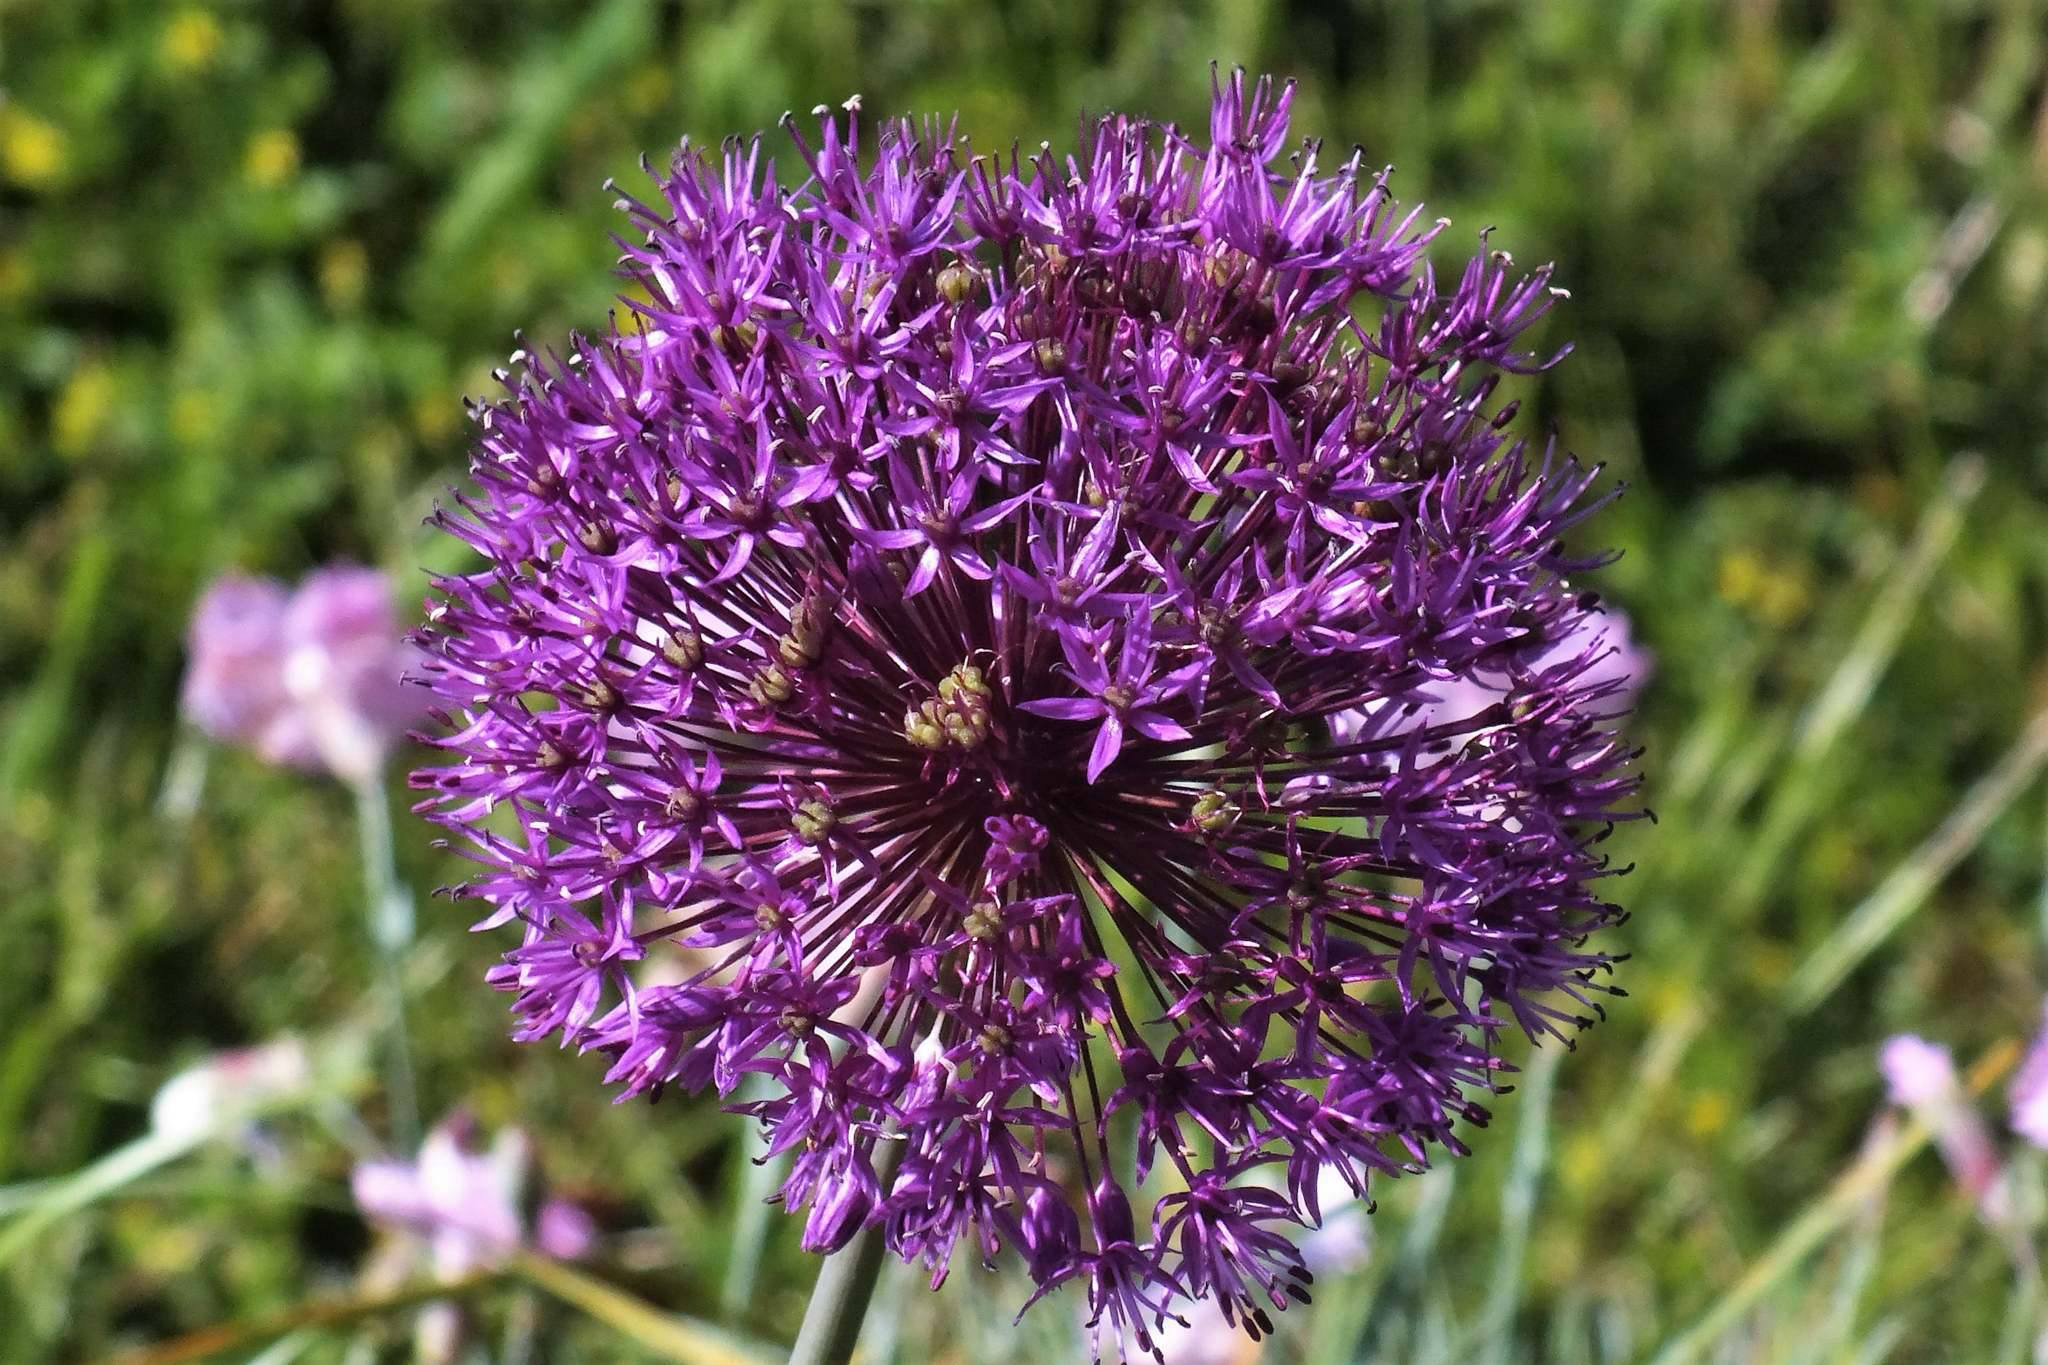
nature, blossom, plant, meadow, flower, purple, bloom, summer, herb, produce, vegetable, botany, garden, flora, wildflower, flowers, chives, flowering plant, land plant, onion genus, english lavender, jasione montana